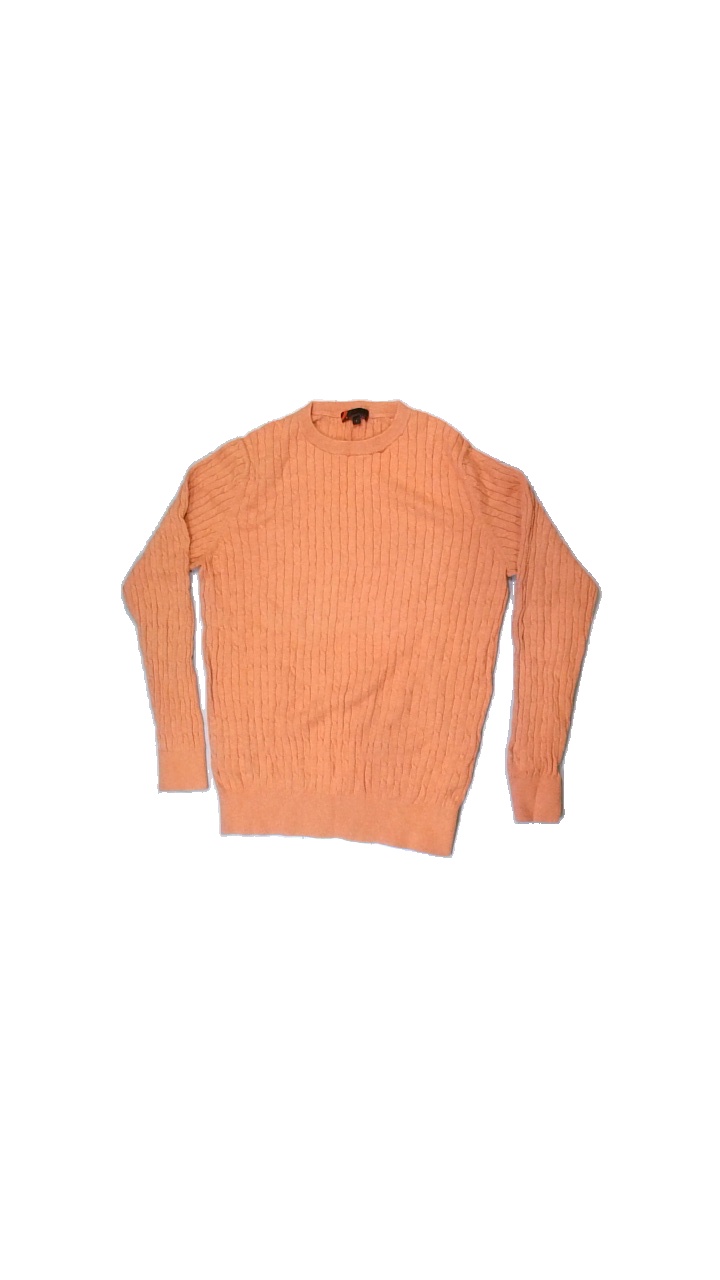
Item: Sweater (Men)
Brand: Dressman
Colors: Orange
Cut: Regular, C-collar
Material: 100% cotton
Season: All
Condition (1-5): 3
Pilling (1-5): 3
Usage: Export
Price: <50